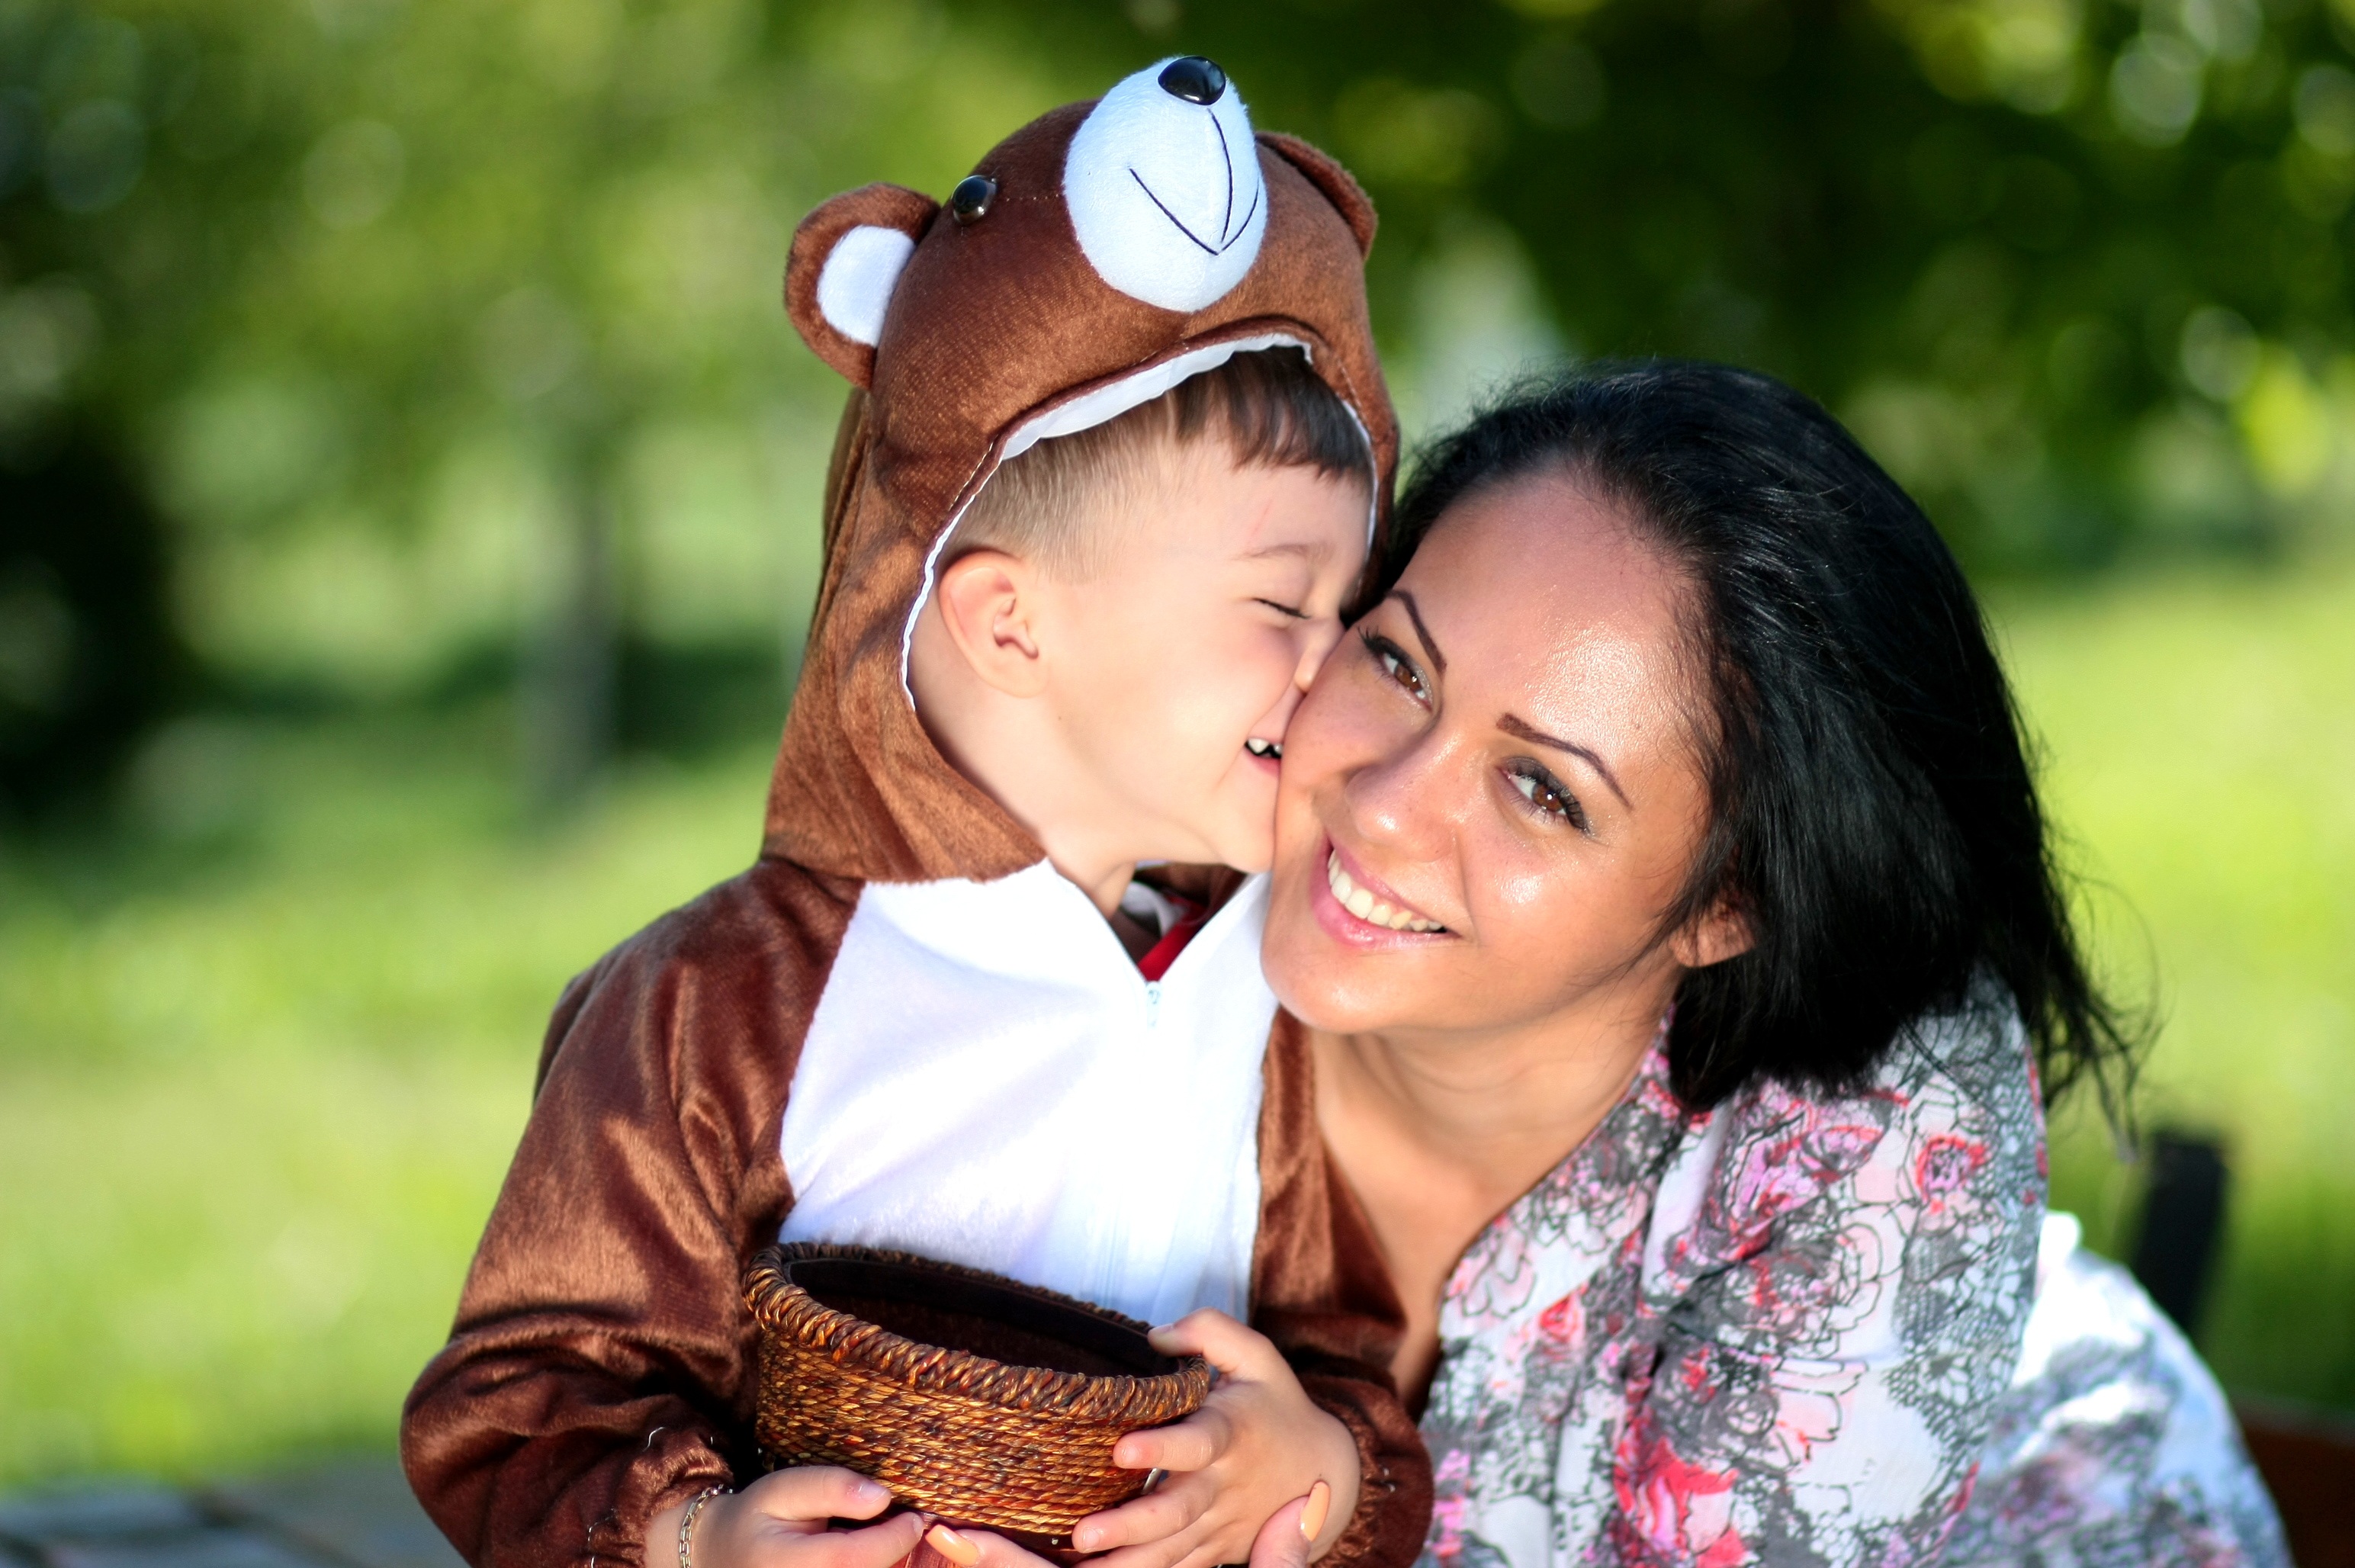
person, people, woman, love, kiss, romance, child, hug, mom, son, teddy bear, picnic, family, ceremony, interaction, portrait photography